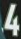
Number: 4